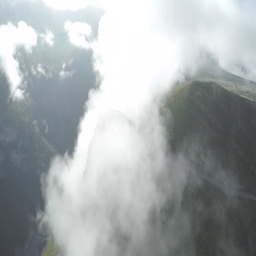
flying through the clouds over the alps